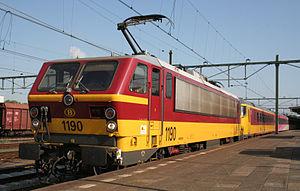
Liste du matériel roulant de la Société nationale des chemins de fer belges